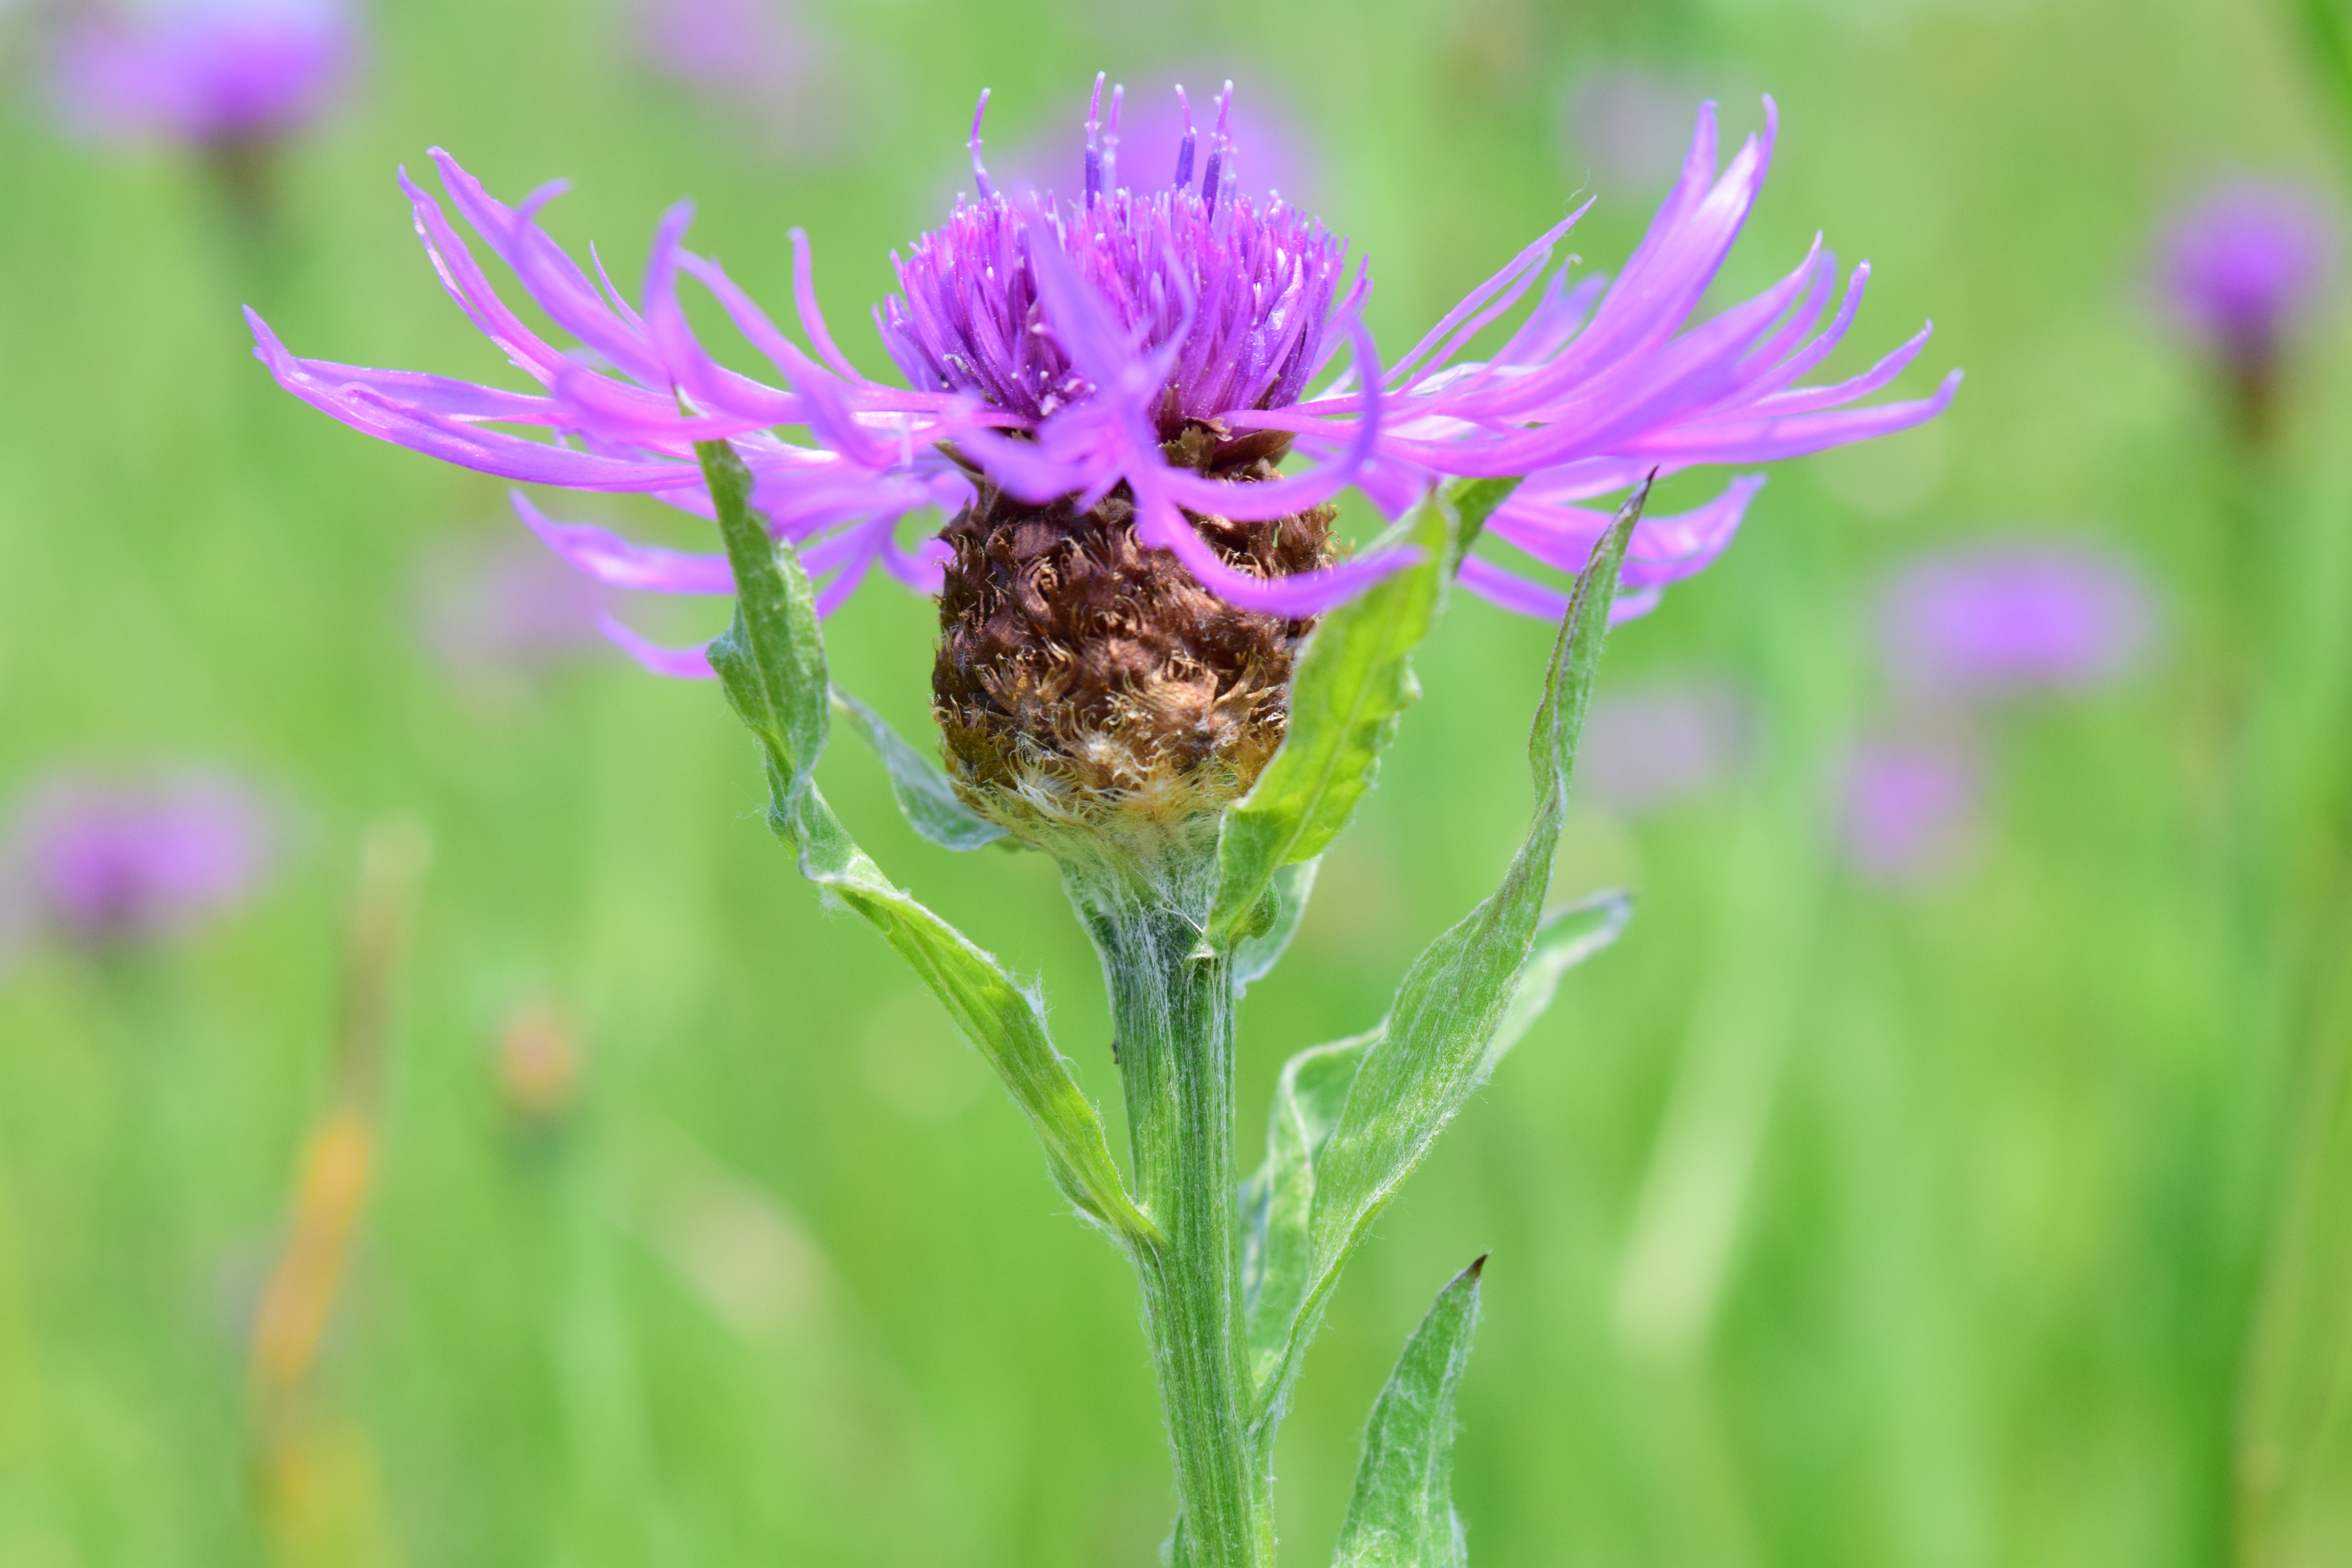
grass, blossom, plant, sunshine, field, meadow, prairie, flower, purple, bloom, summer, herb, insect, close, flora, wild flower, wildflower, pointed flower, bee, thistle, tender, nectar, knapweed, filigree, macro photography, flowering plant, daisy family, centaurea jacea, silybum, had knapweed, grass family, plant stem, land plant